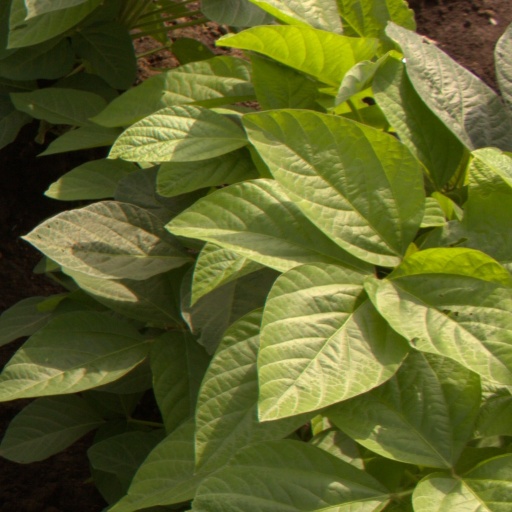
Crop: soybean